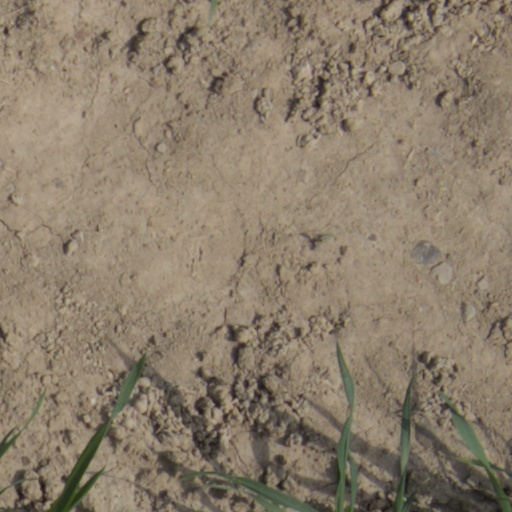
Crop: wheat